Zofia Lissa

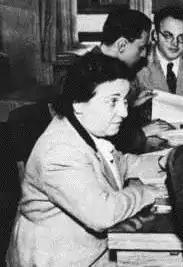
Zofia Lissa

Zofia Lissa (19 October 1908 – 26 March 1980) was a Polish music educator and musicologist.